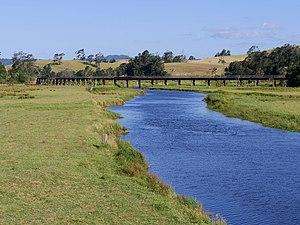
La Kawakawa est un fleuve côtier de la région du Northland dans l’île du Nord de la Nouvelle-Zélande.